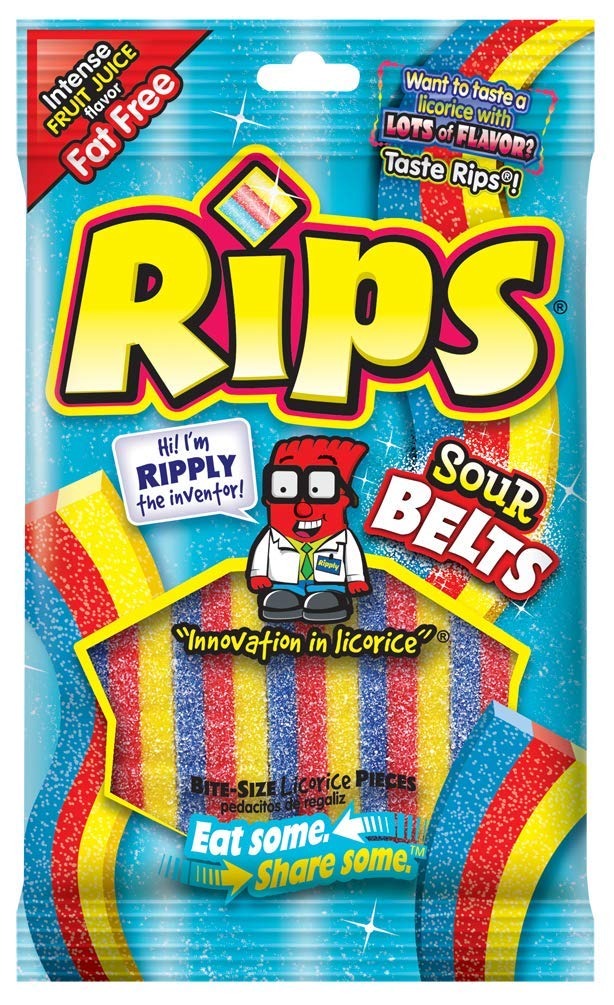
Item Name: Rips, Licoroce Sour Belts, 3.5 Ounce
Value: 1.0
Unit: Count

Price: 9.94